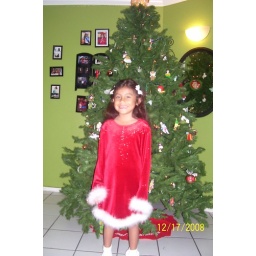
I had to chase her around the house to put this dress on!